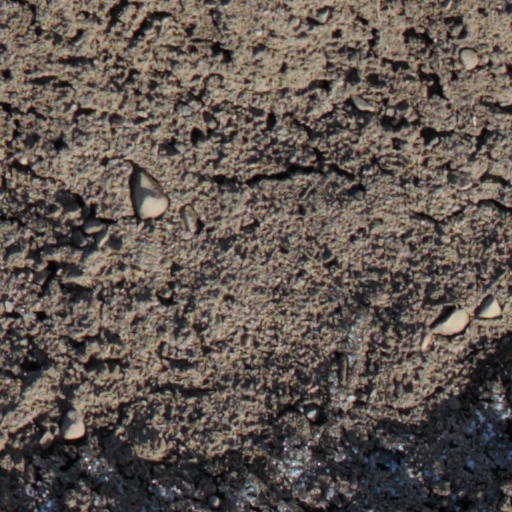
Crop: wheat